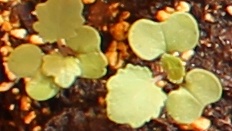
Label: Canola